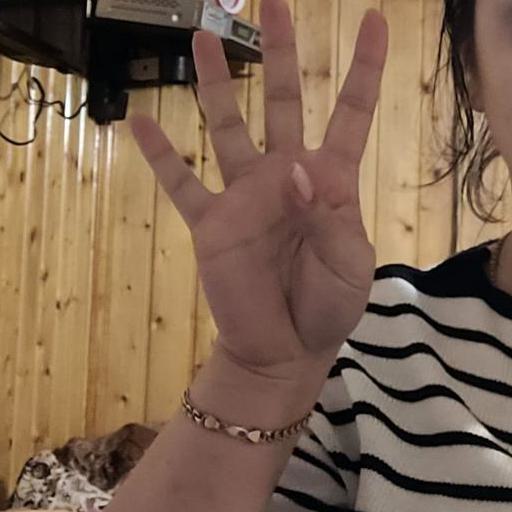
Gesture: four